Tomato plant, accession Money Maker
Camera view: bottom (45 deg); turntable rotation: 150 degrees
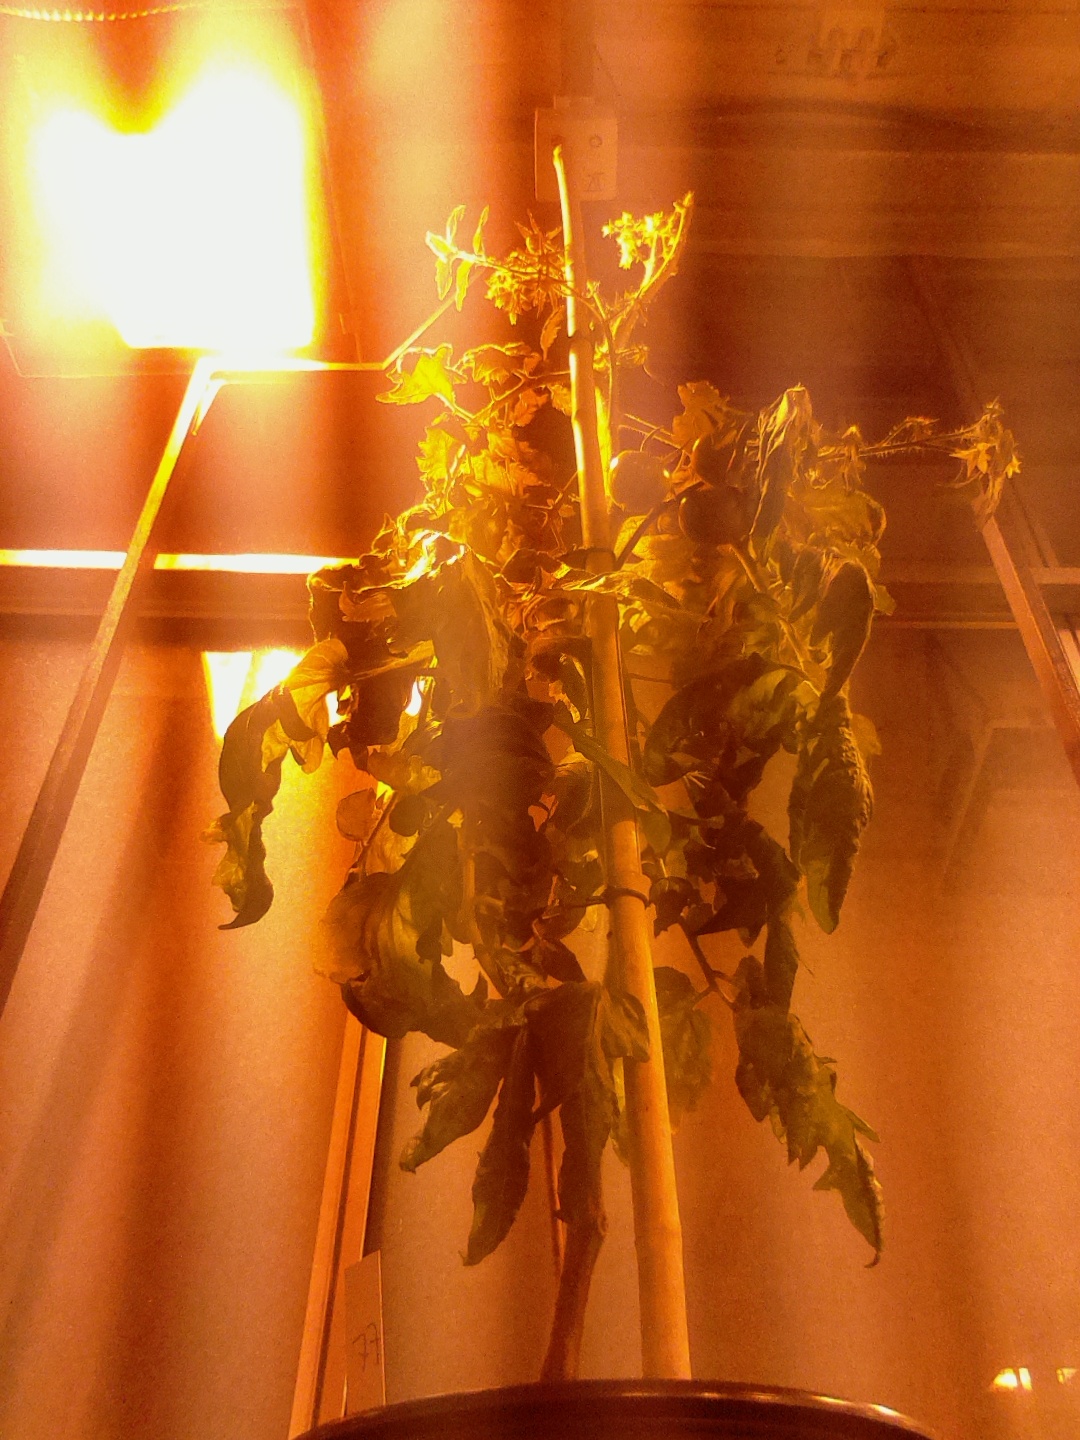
BBCH growth stage 76: 60%-70% of final fruit size